Montevideo

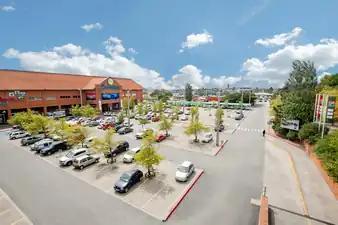
Portones Shopping

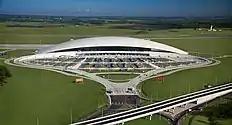
Carrasco International Airport

As the capital of Uruguay, Montevideo is home to a number of festivals and carnivals including a Gaucho festival when people ride through the streets on horseback in traditional gaucho gear. The major annual festival is the annual Montevideo Carnival which is part of the national festival of Carnival Week, celebrated throughout Uruguay, with central activities in the capital, Montevideo. Officially, the public holiday lasts for two days on Carnival Monday and Shrove Tuesday preceding Ash Wednesday, but due to the prominence of the festival, most shops and businesses close for the entire week.